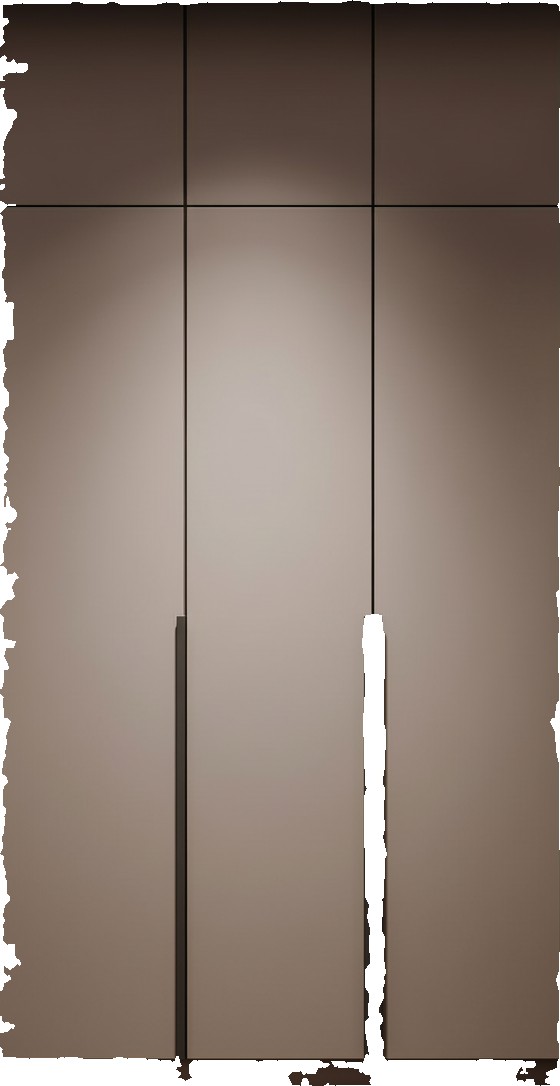
Surface category: cabinetry